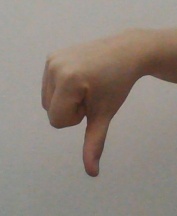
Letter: waw